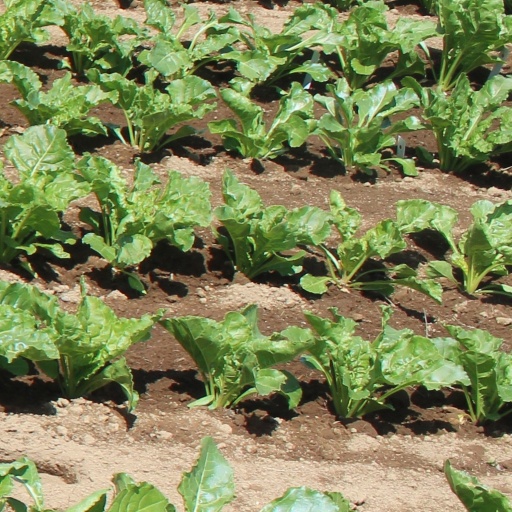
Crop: sugar beet